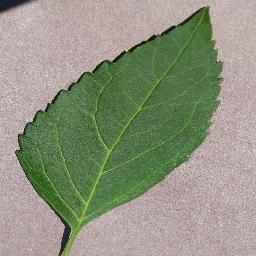
Label: Cherry___healthy